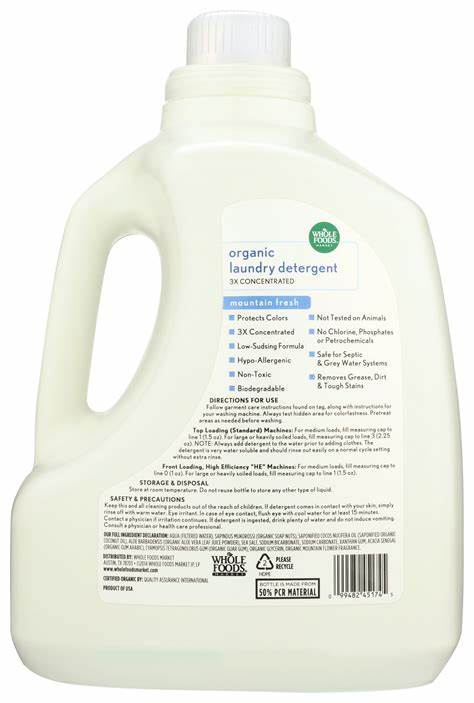
Waste category: plastic